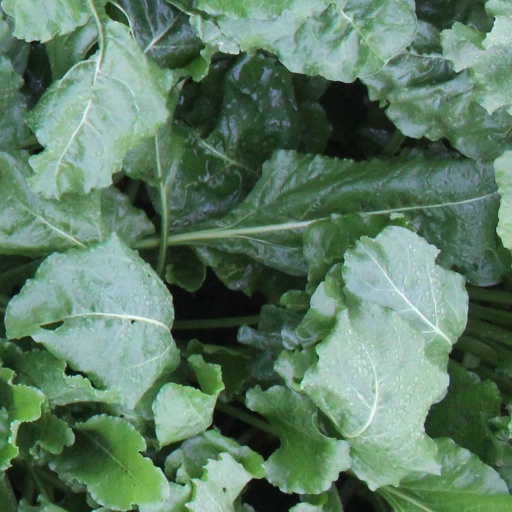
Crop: sugar beet